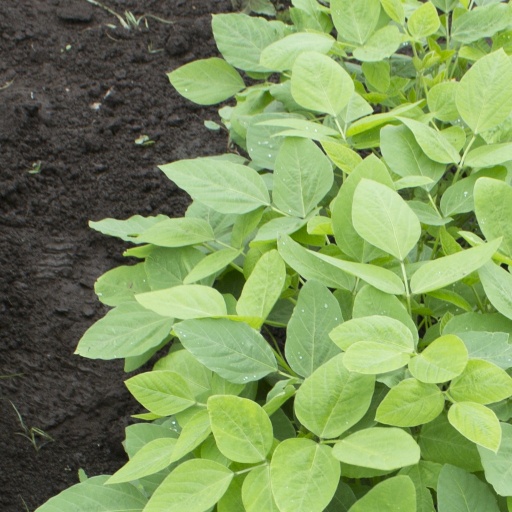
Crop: soybean